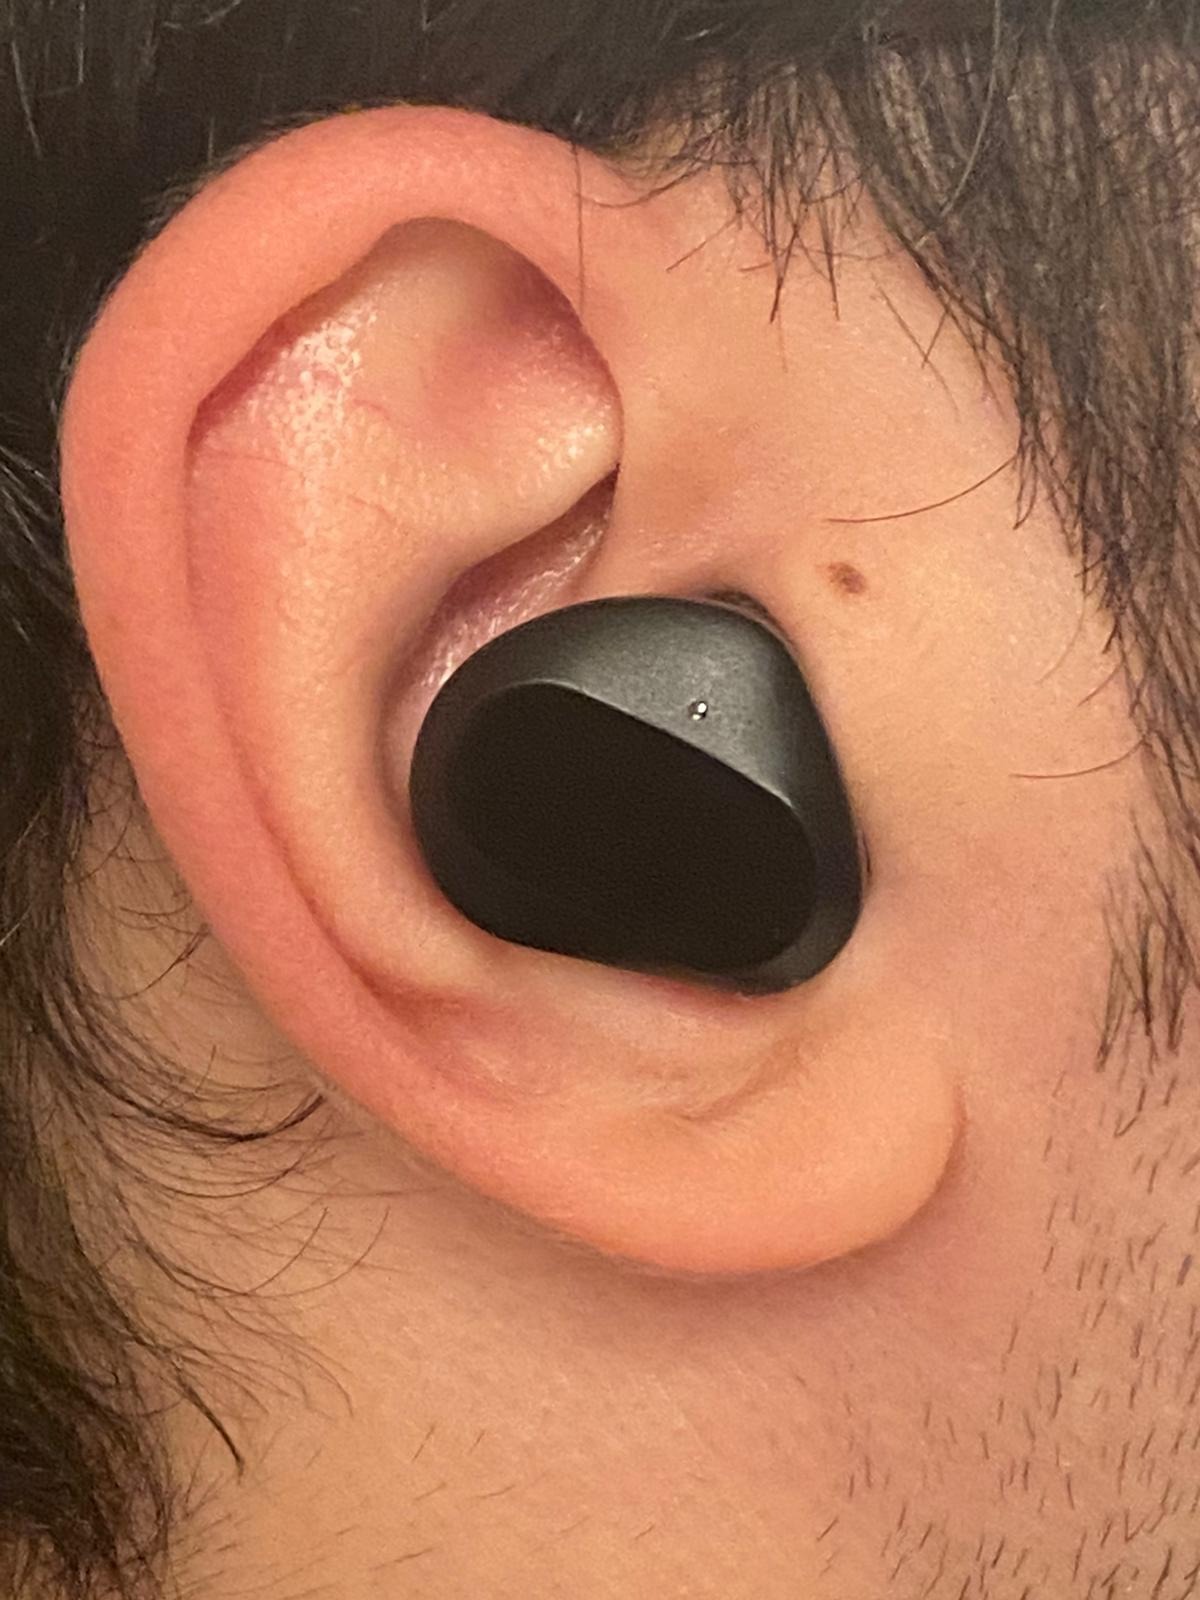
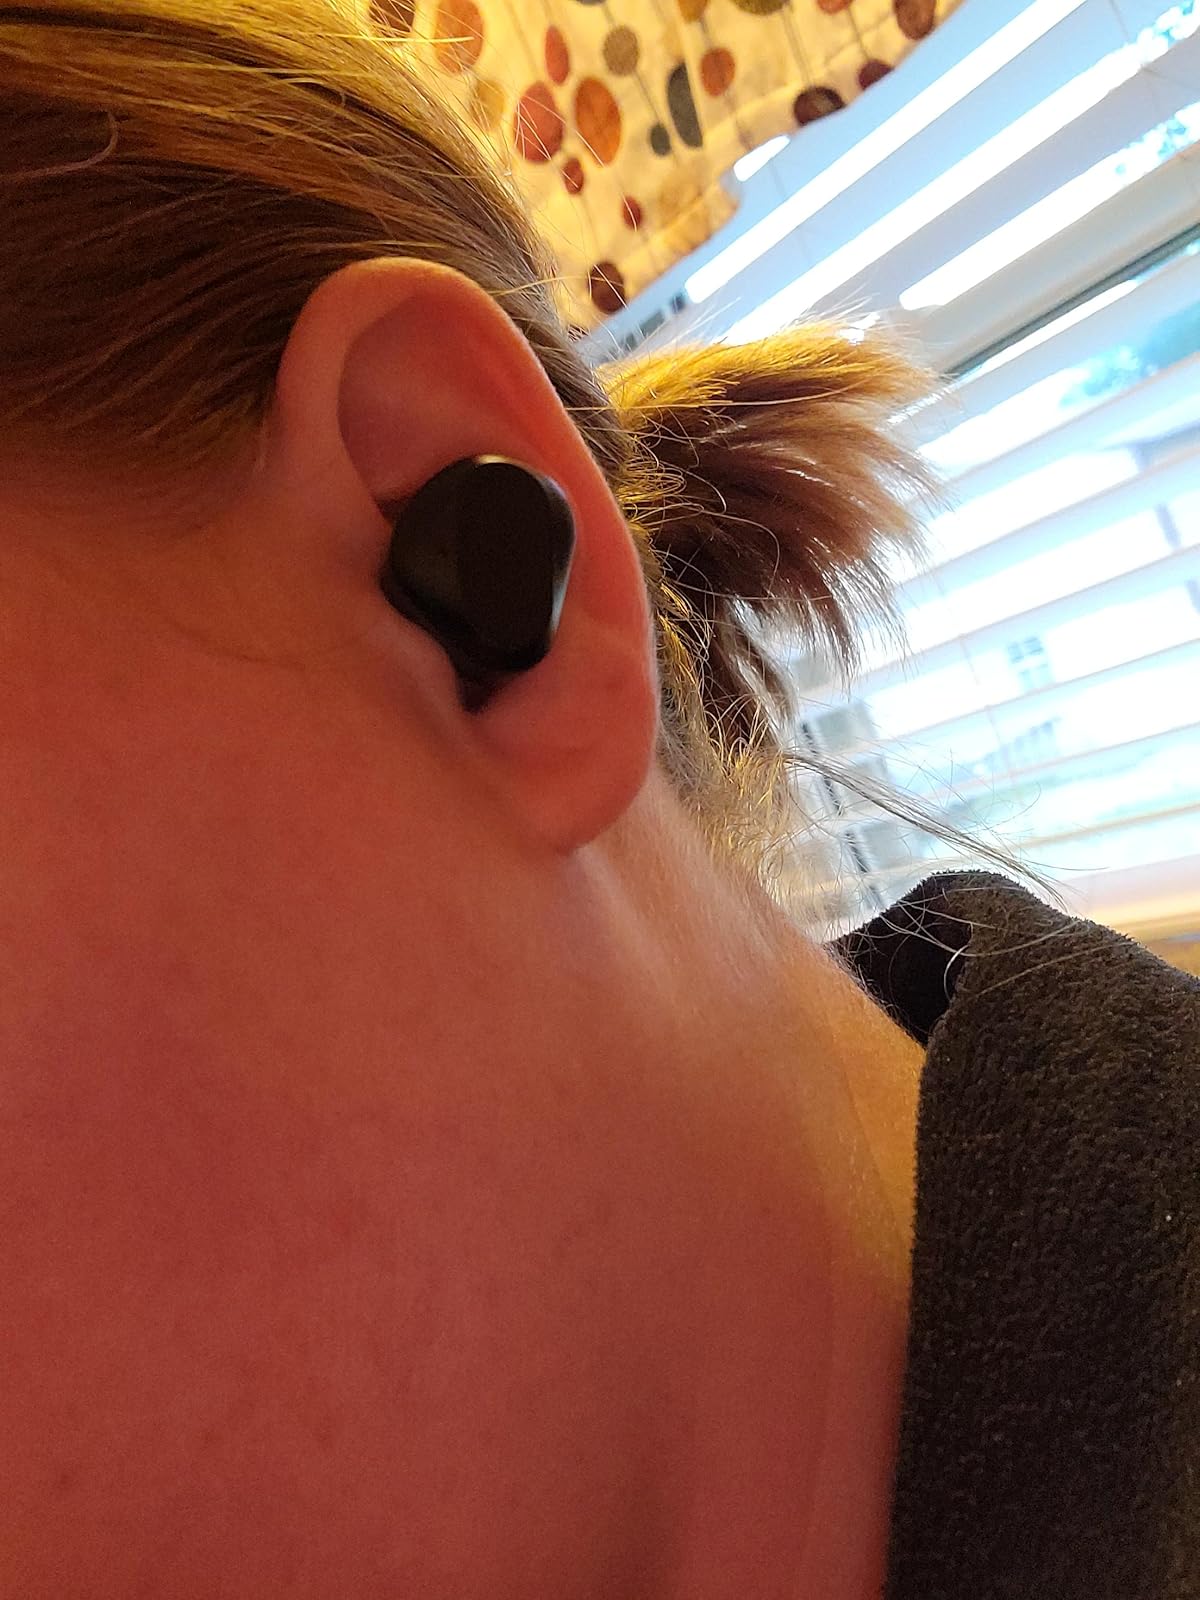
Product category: earbuds
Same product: yes